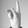
ASL letter: K